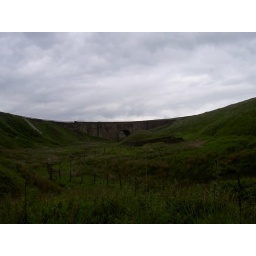
A road bridge covering a dip in the hills in the pennines.